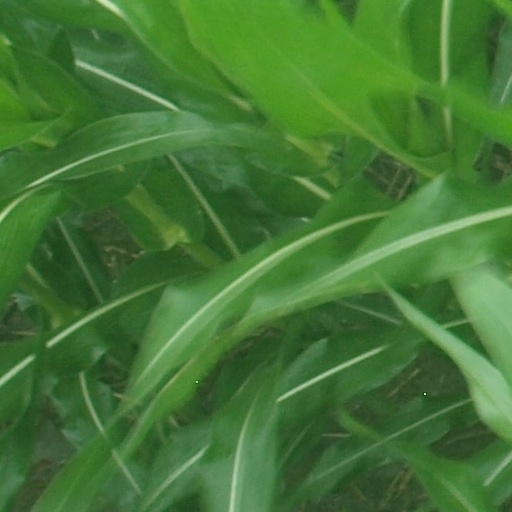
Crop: maize; corn